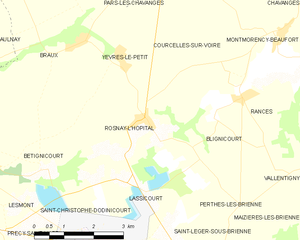
Carte des communes françaises: Rosnay-l'Hôpital